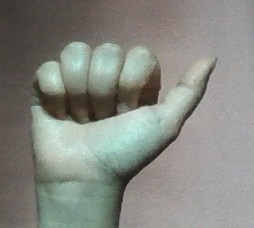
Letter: dhad